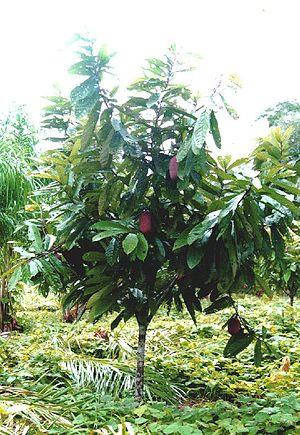
Theobroma grandiflorum est une espèce de plantes dicotylédones de la famille des Malvaceae, originaire d'Amazonie.